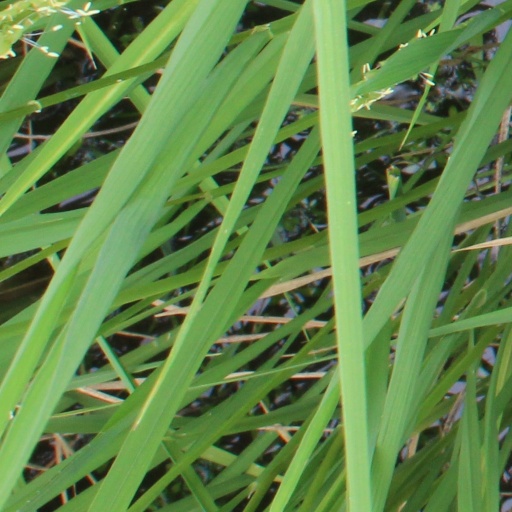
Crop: rice